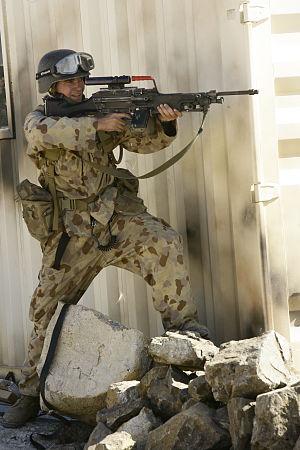
La FN Minimi est une mitrailleuse légère de conception belge dessinée par Ernest Vervier et fabriquée par la FN Herstal depuis 1974.